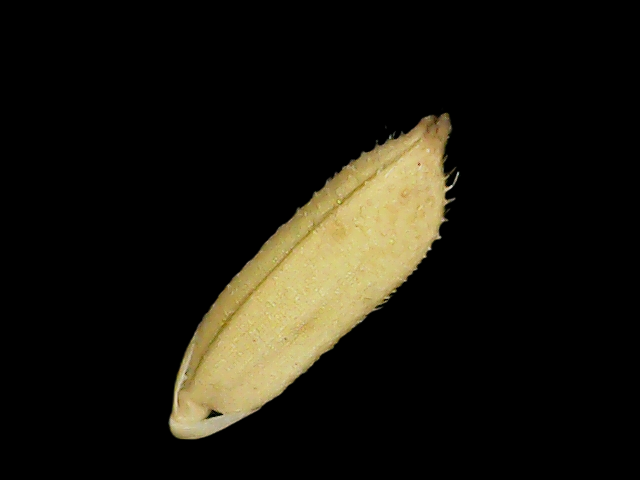
Rice variety: Binadhan23